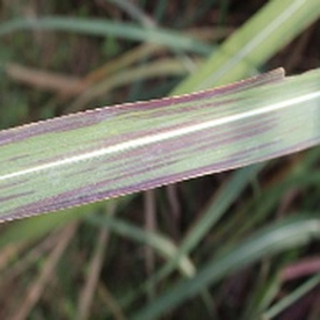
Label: sugarcane_bacterial_blight